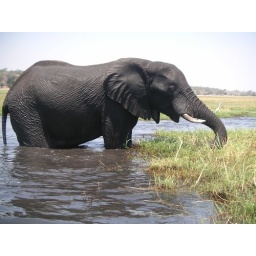
elephant in river